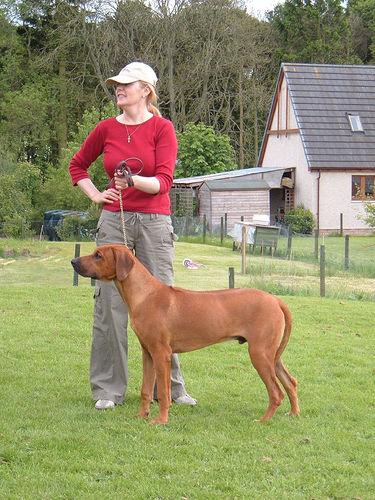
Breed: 230-n000080-Rhodesian_ridgeback